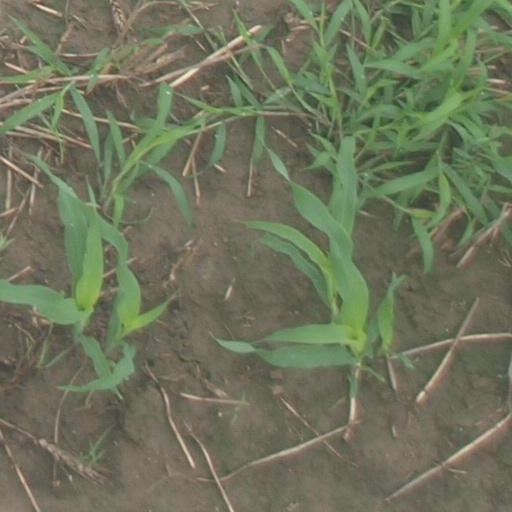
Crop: maize; corn